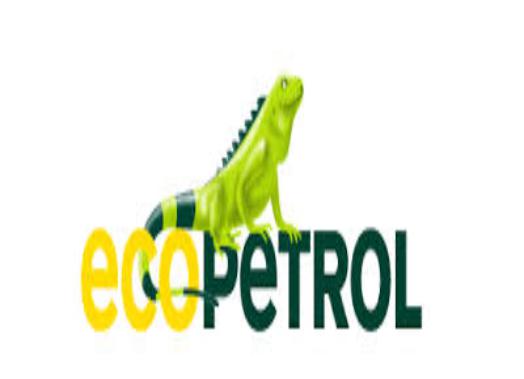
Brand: Ecopetrol
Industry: Transportation